St Luke's Campus

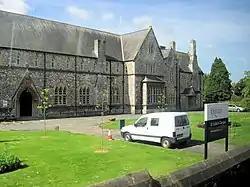
St Luke's Campus

St Luke's Campus is a small university campus which is part of the University of Exeter. The School of Sport and Health Sciences, the Graduate School of Education, and the Medical School are all based at St Luke's.